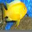
Label: aquarium_fish